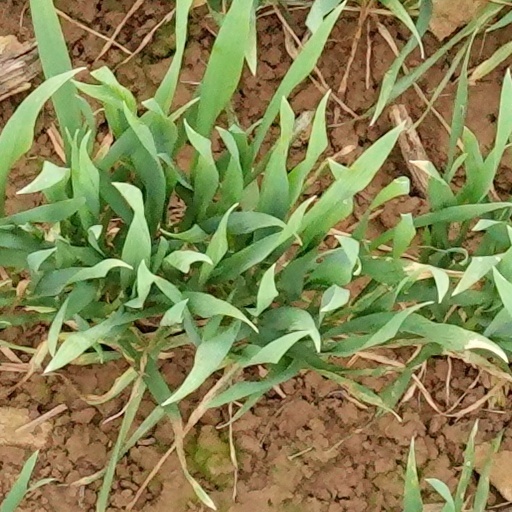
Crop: wheat